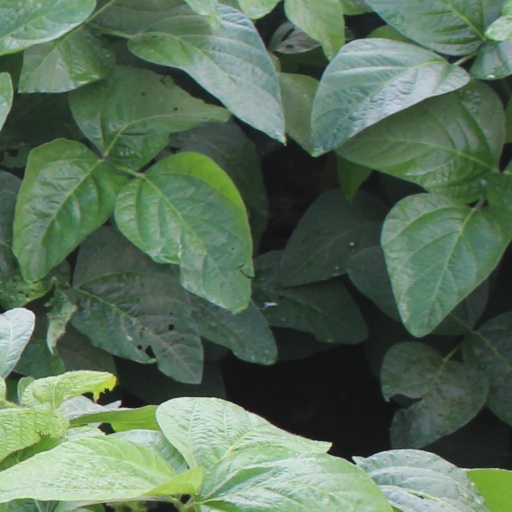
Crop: soybean